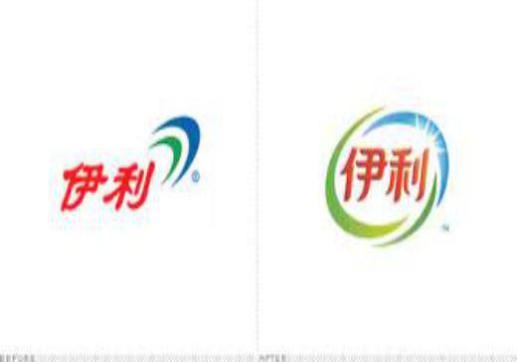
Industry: Food